Robert Boyle

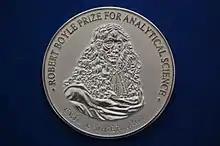
The 2014 Robert Boyle Prize for Analytical Science medal

In 1663 the Invisible College became The Royal Society of London for Improving Natural Knowledge, and the charter of incorporation granted by Charles II of England named Boyle a member of the council. In 1680 he was elected president of the society but declined the honour from a scruple about oaths.